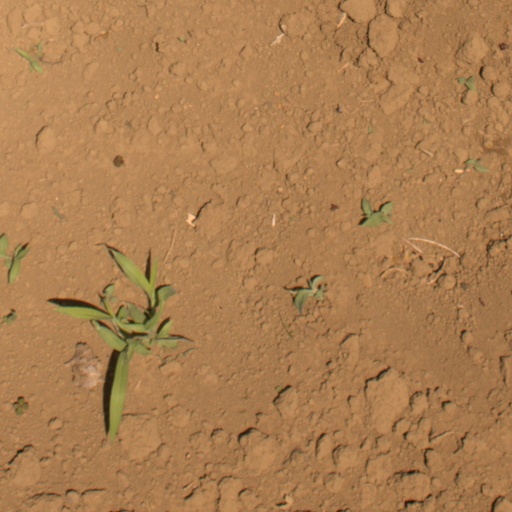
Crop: Jerusalem artichoke